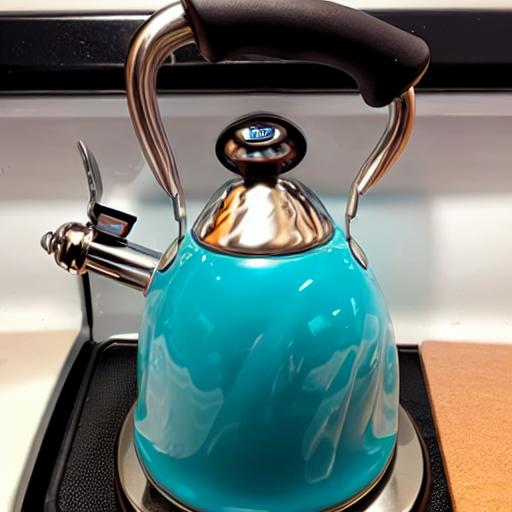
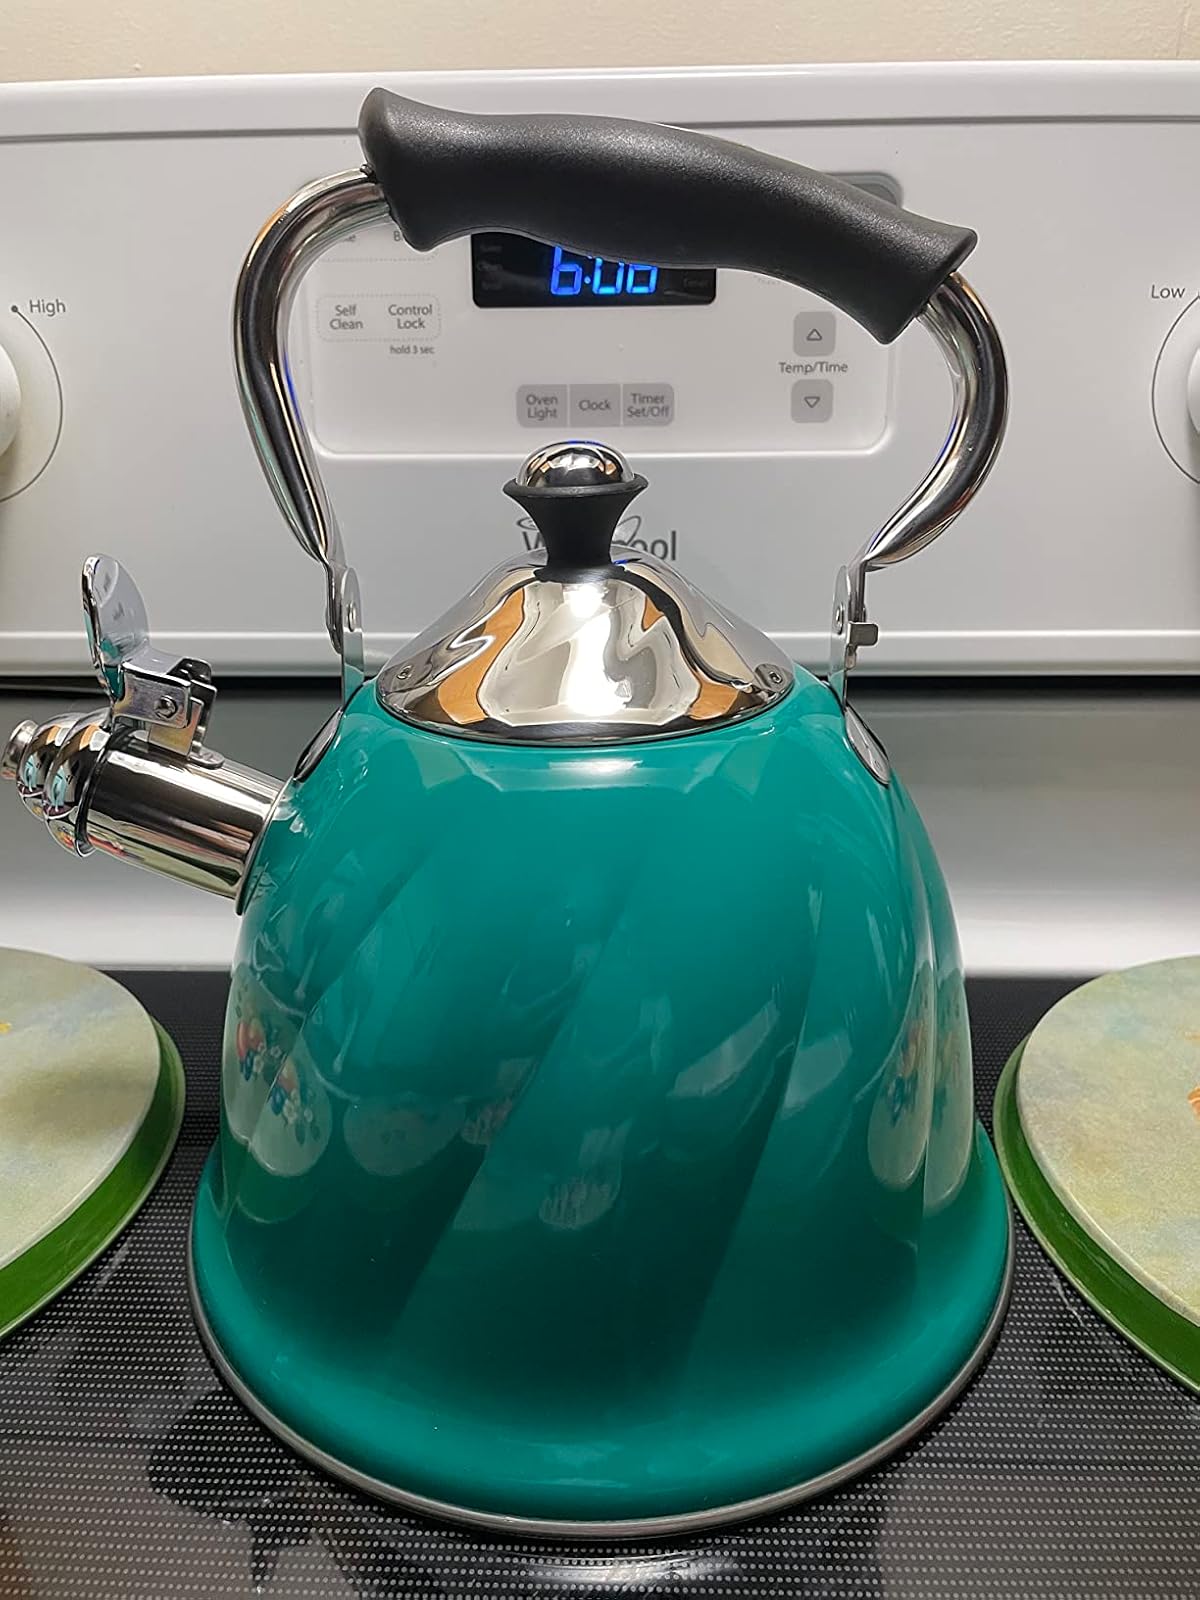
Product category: items_kettle
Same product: no